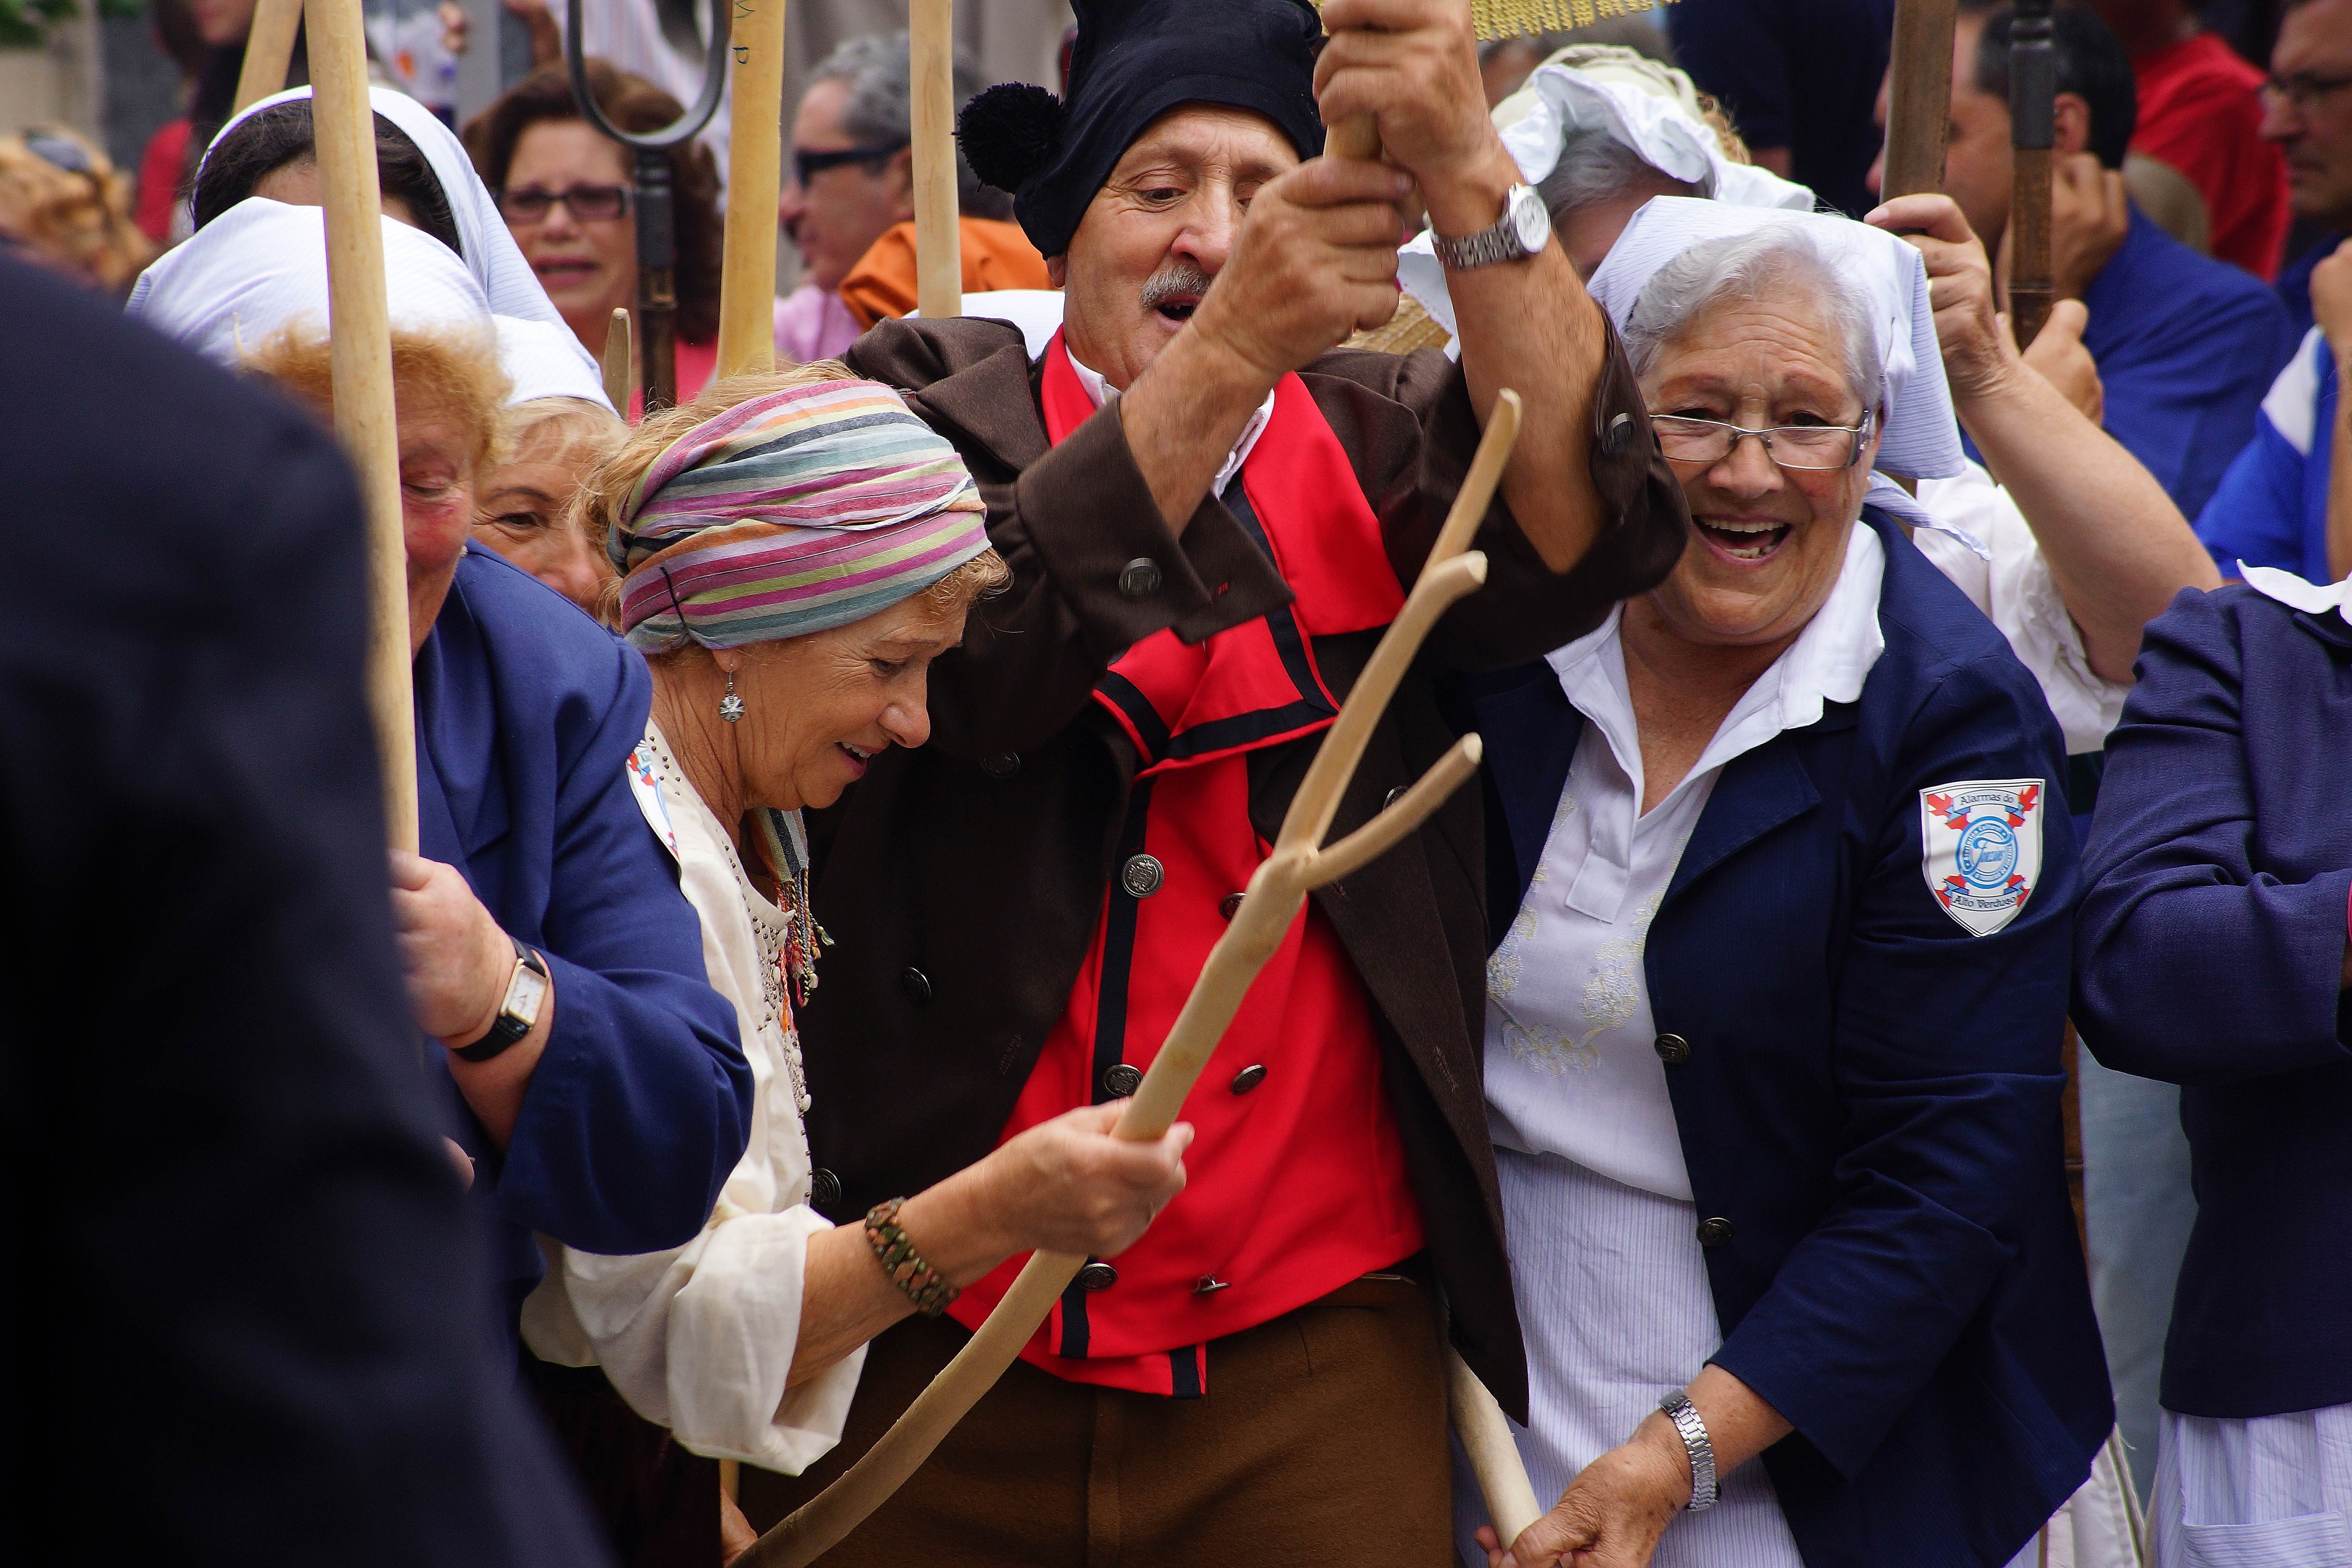
crowd, spain, galicia, pontevedra, espana, ggl1, gaby1, varios, some, pontecaldelas, sonyslta77v, tamrom55200